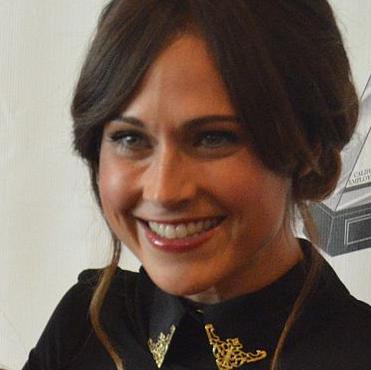
Age: 32